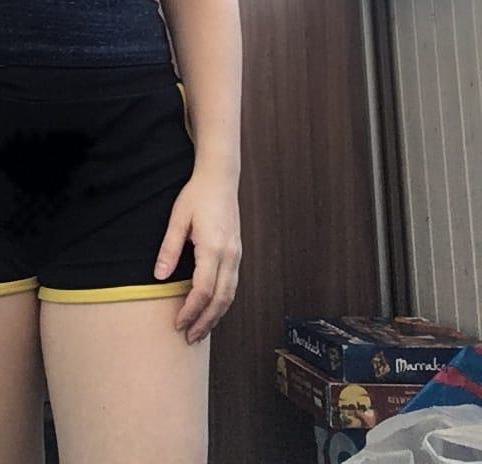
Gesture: no_gesture